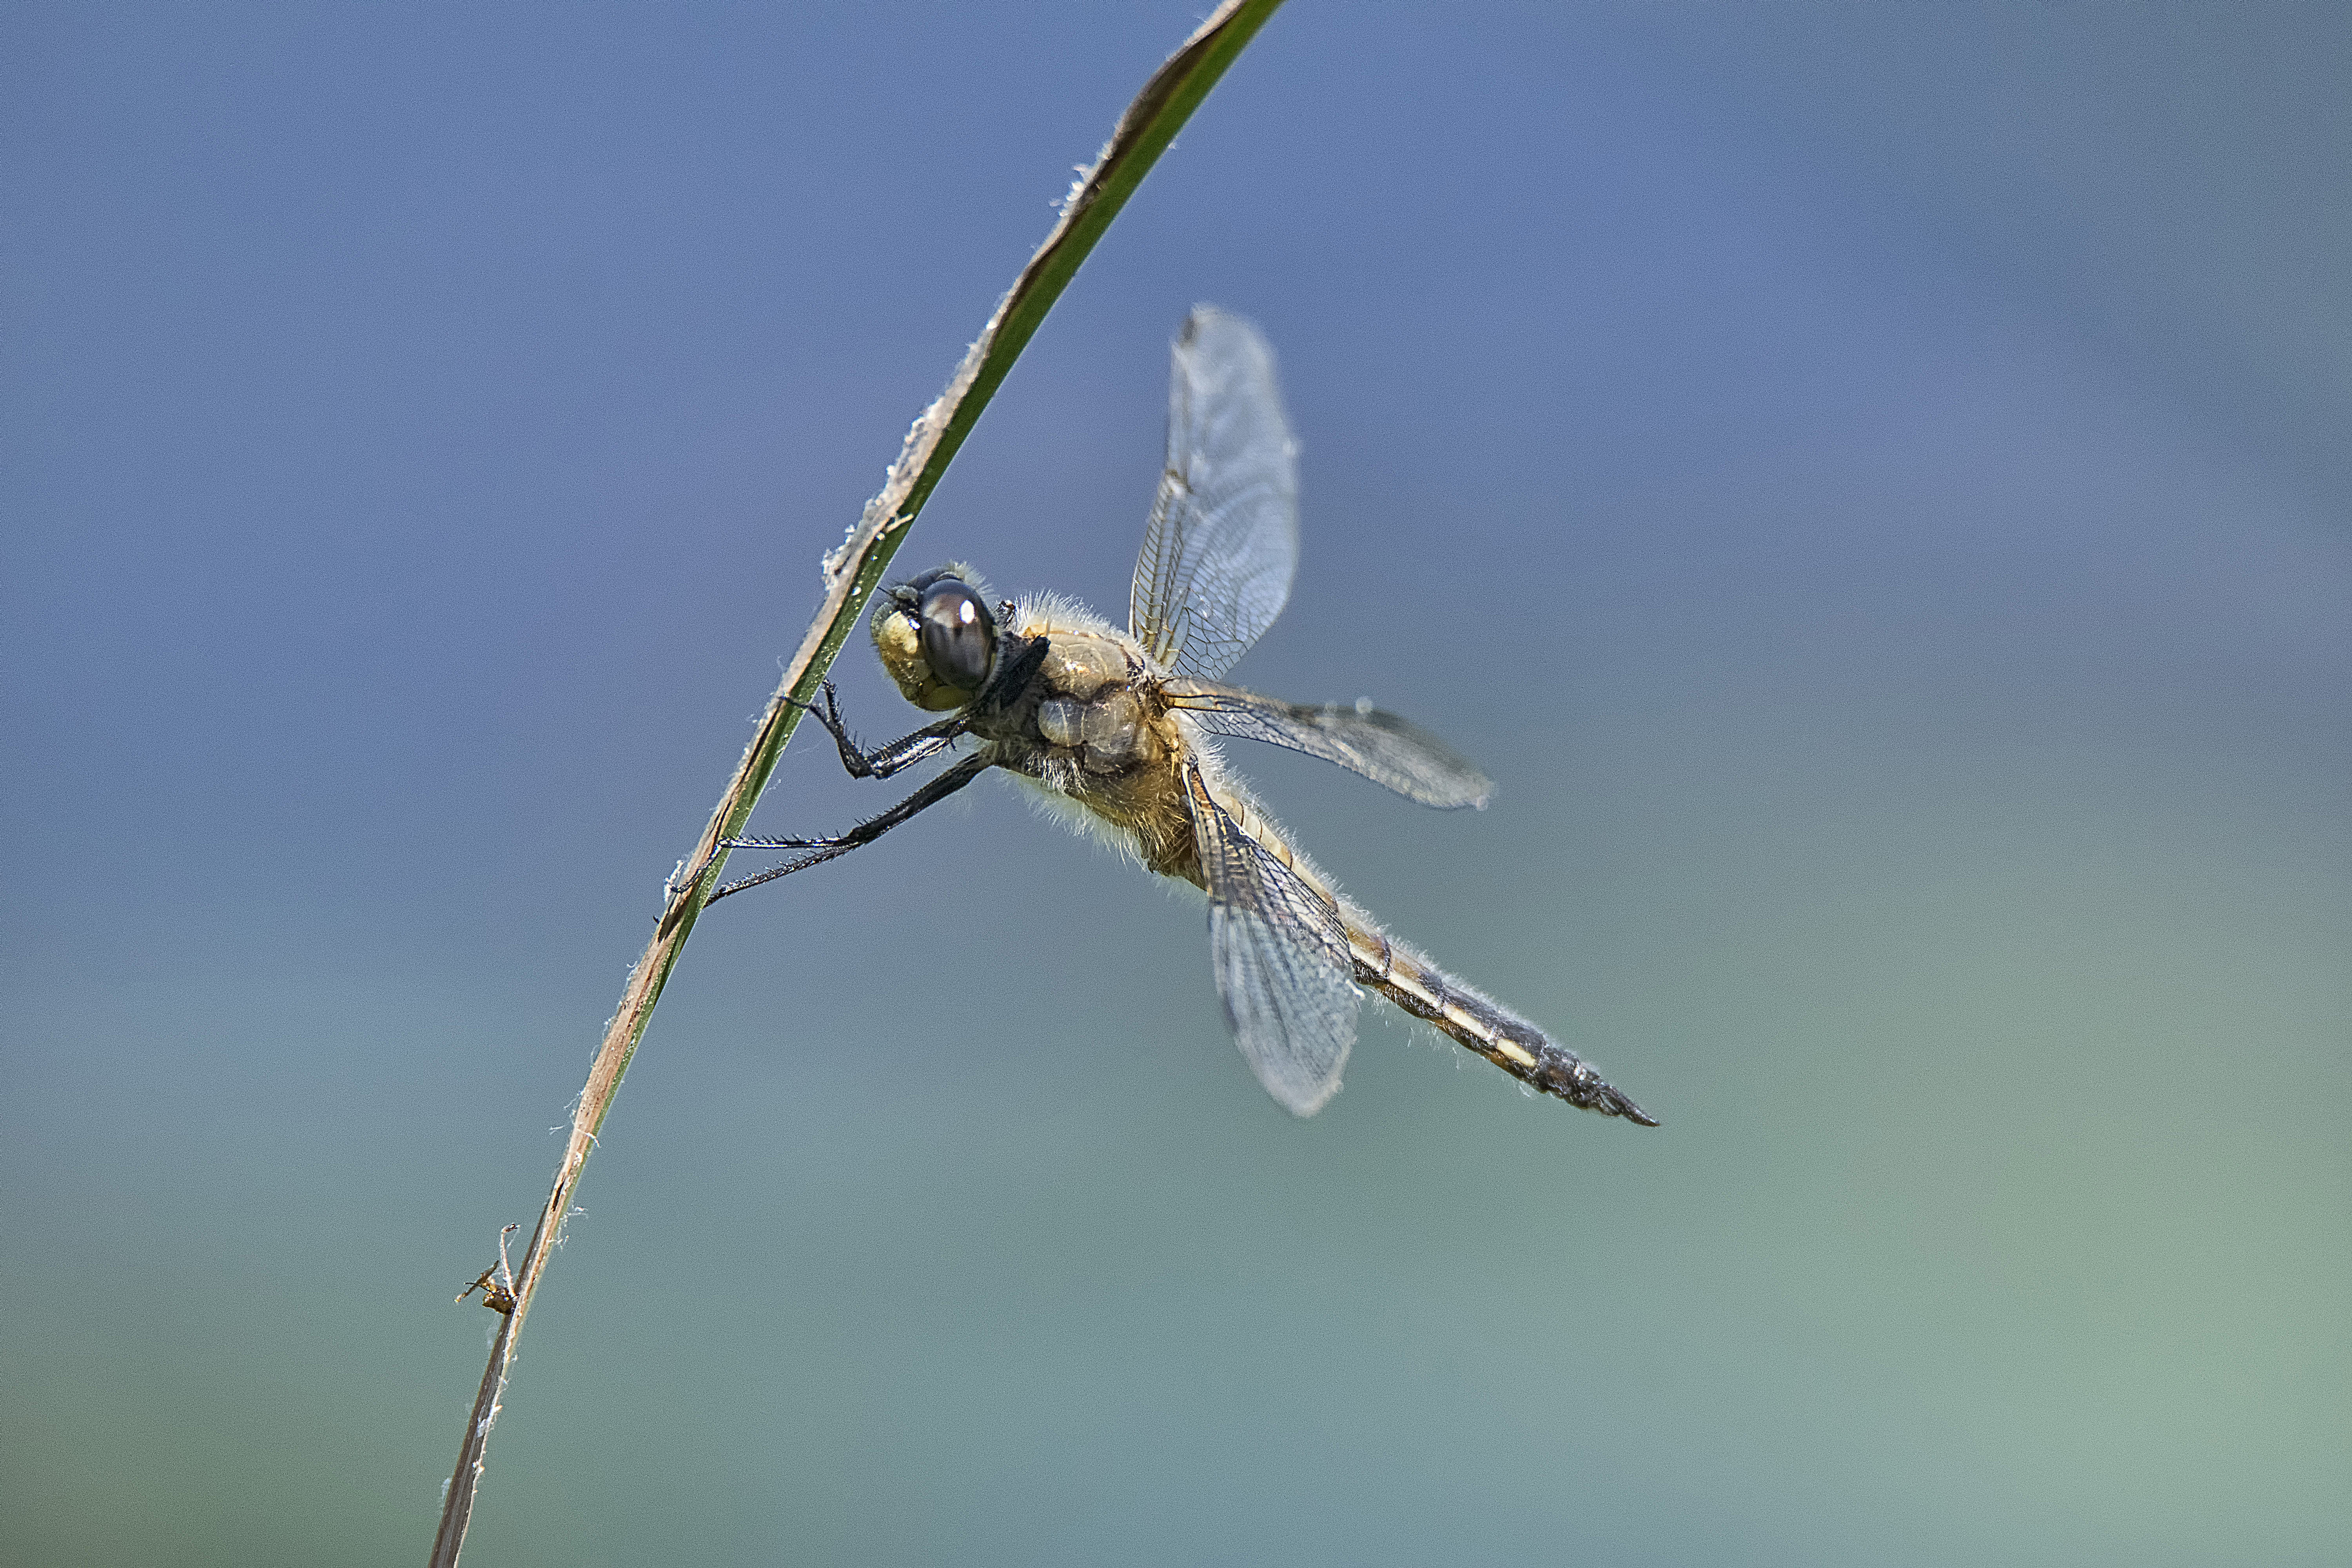
wing, insect, fauna, invertebrate, canada, dragonfly, quebec, sherbrooke, libellule, macro photography, arthropod, dragonflies and damseflies, orb weaver spider